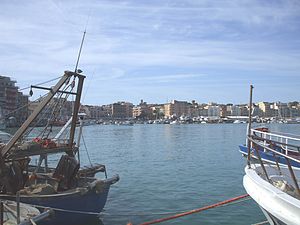
Anzio
Anzio er en by og comune på kysten i regionen Lazio i Italien omkring 57 km syd for Rom.